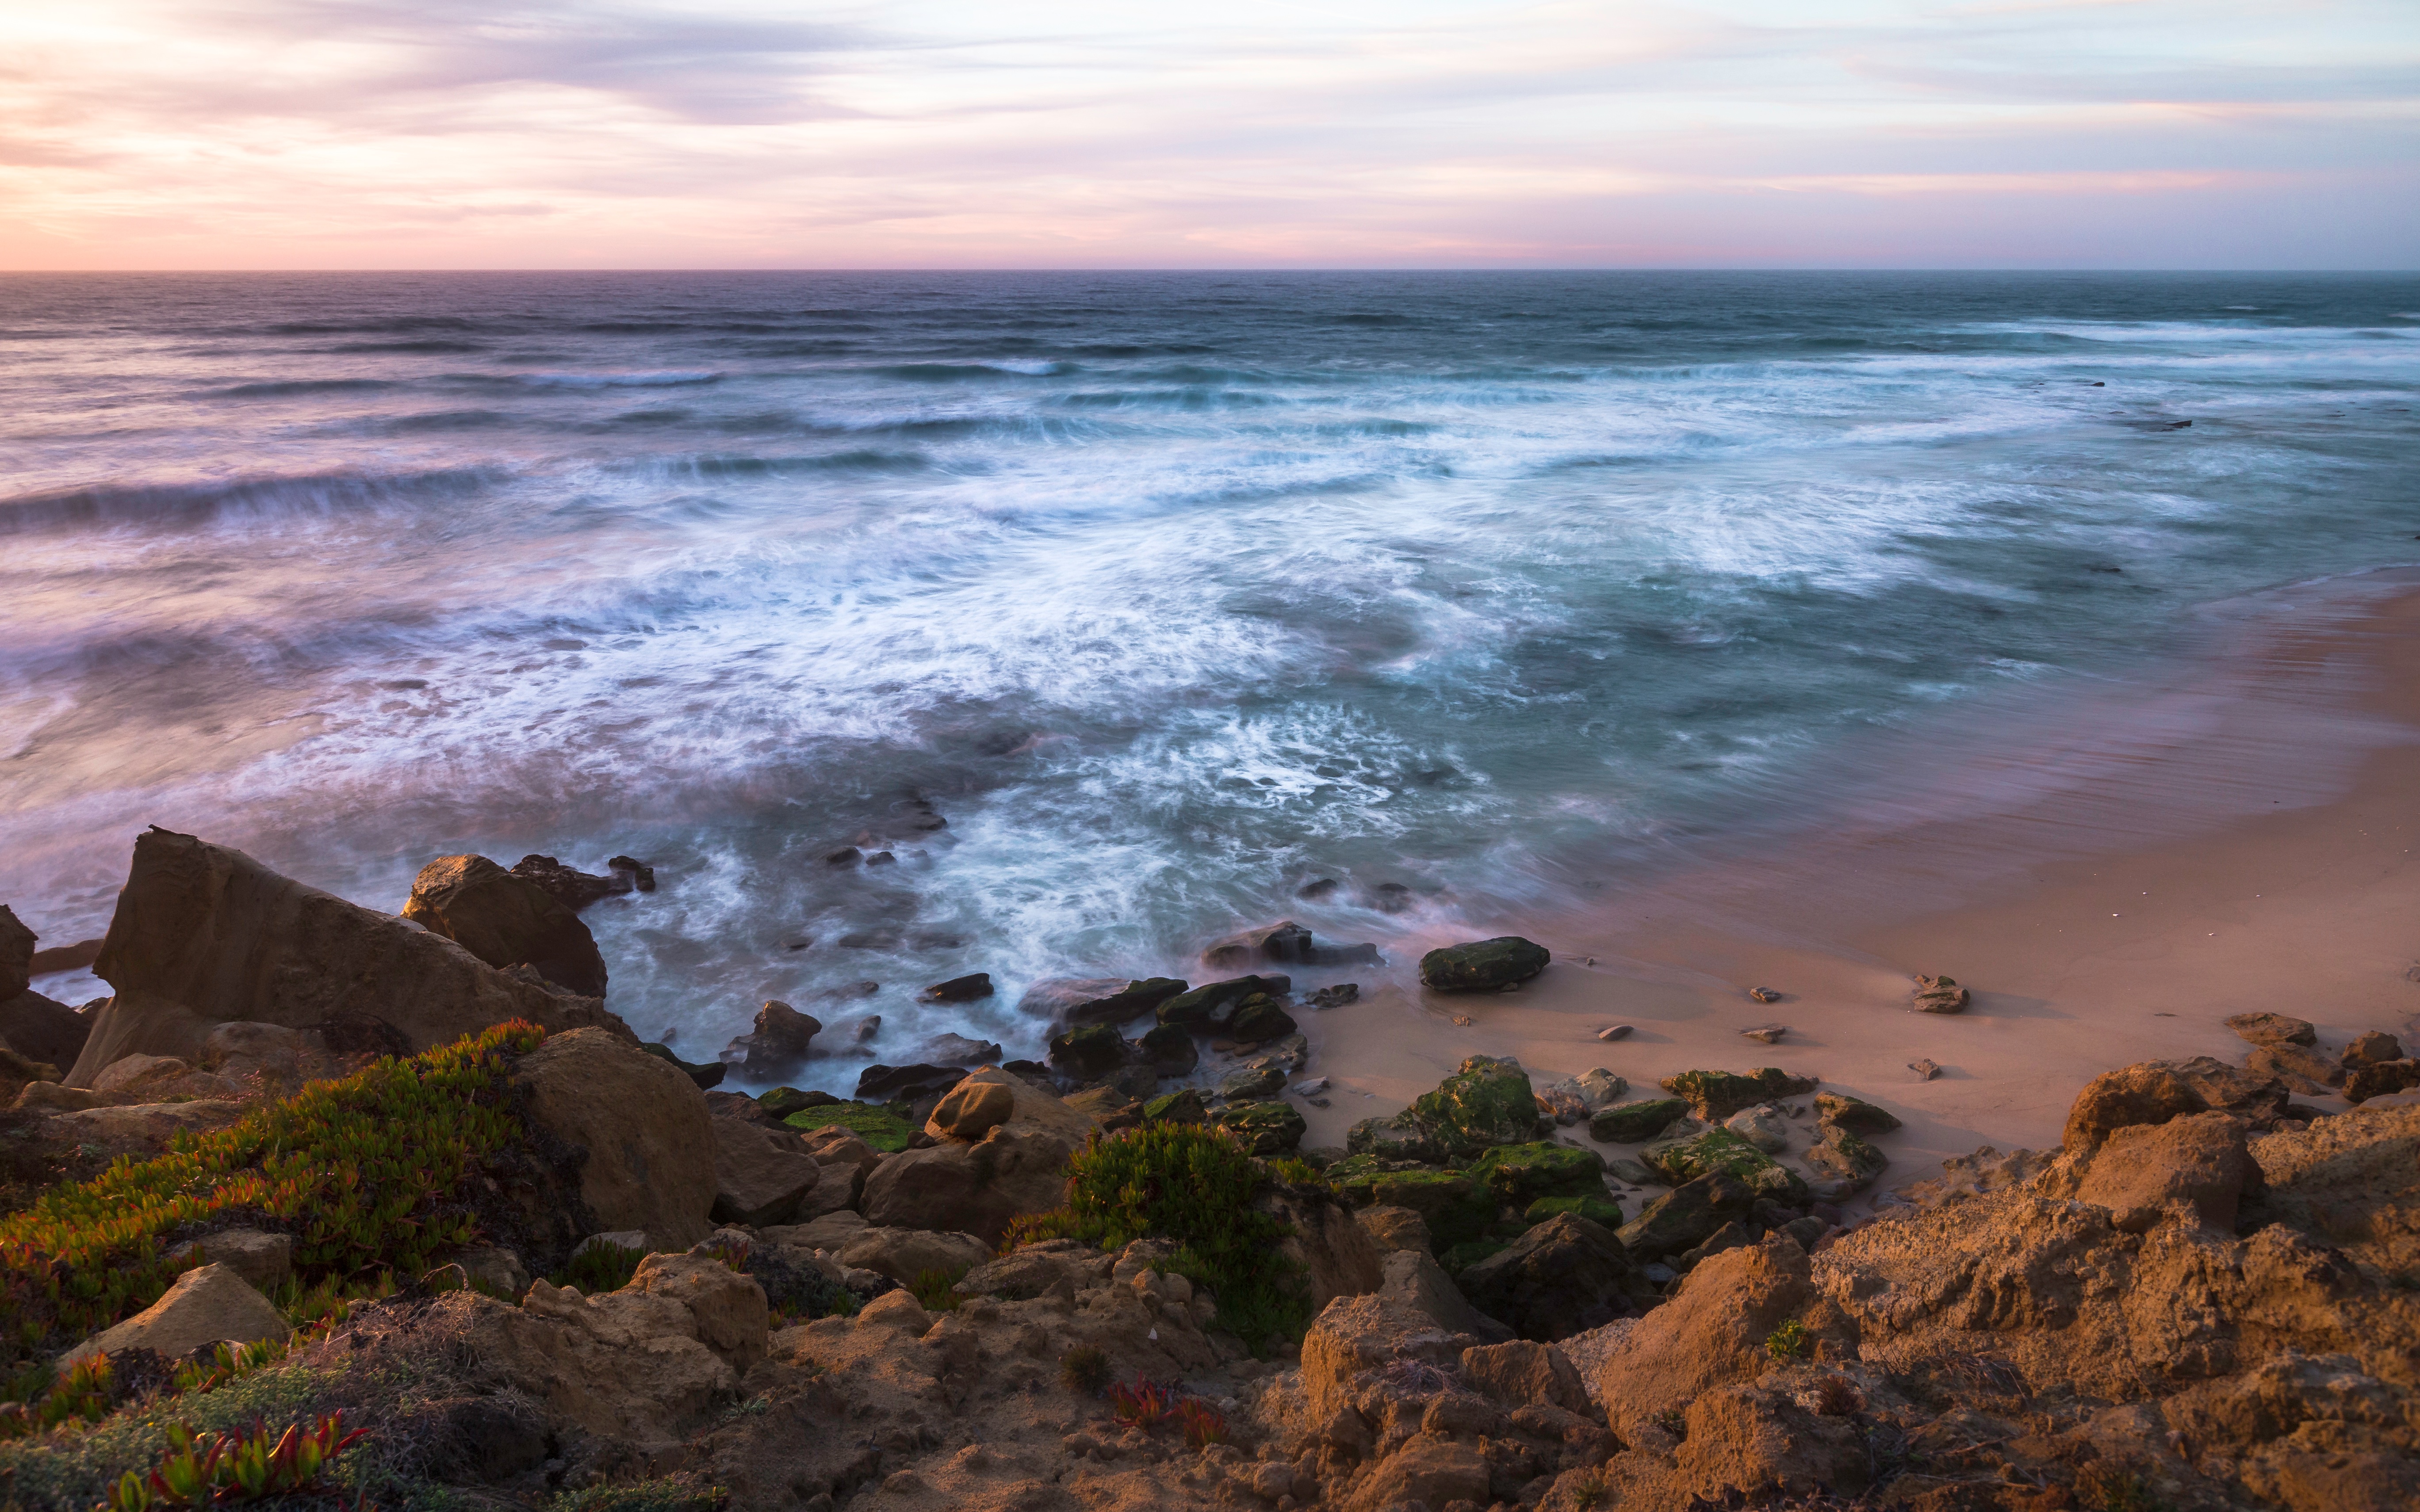
beach, sea, coast, rock, ocean, horizon, cloud, sunrise, sunset, sunlight, morning, shore, wave, dawn, cliff, dusk, cove, bay, terrain, material, body of water, cape, wind wave